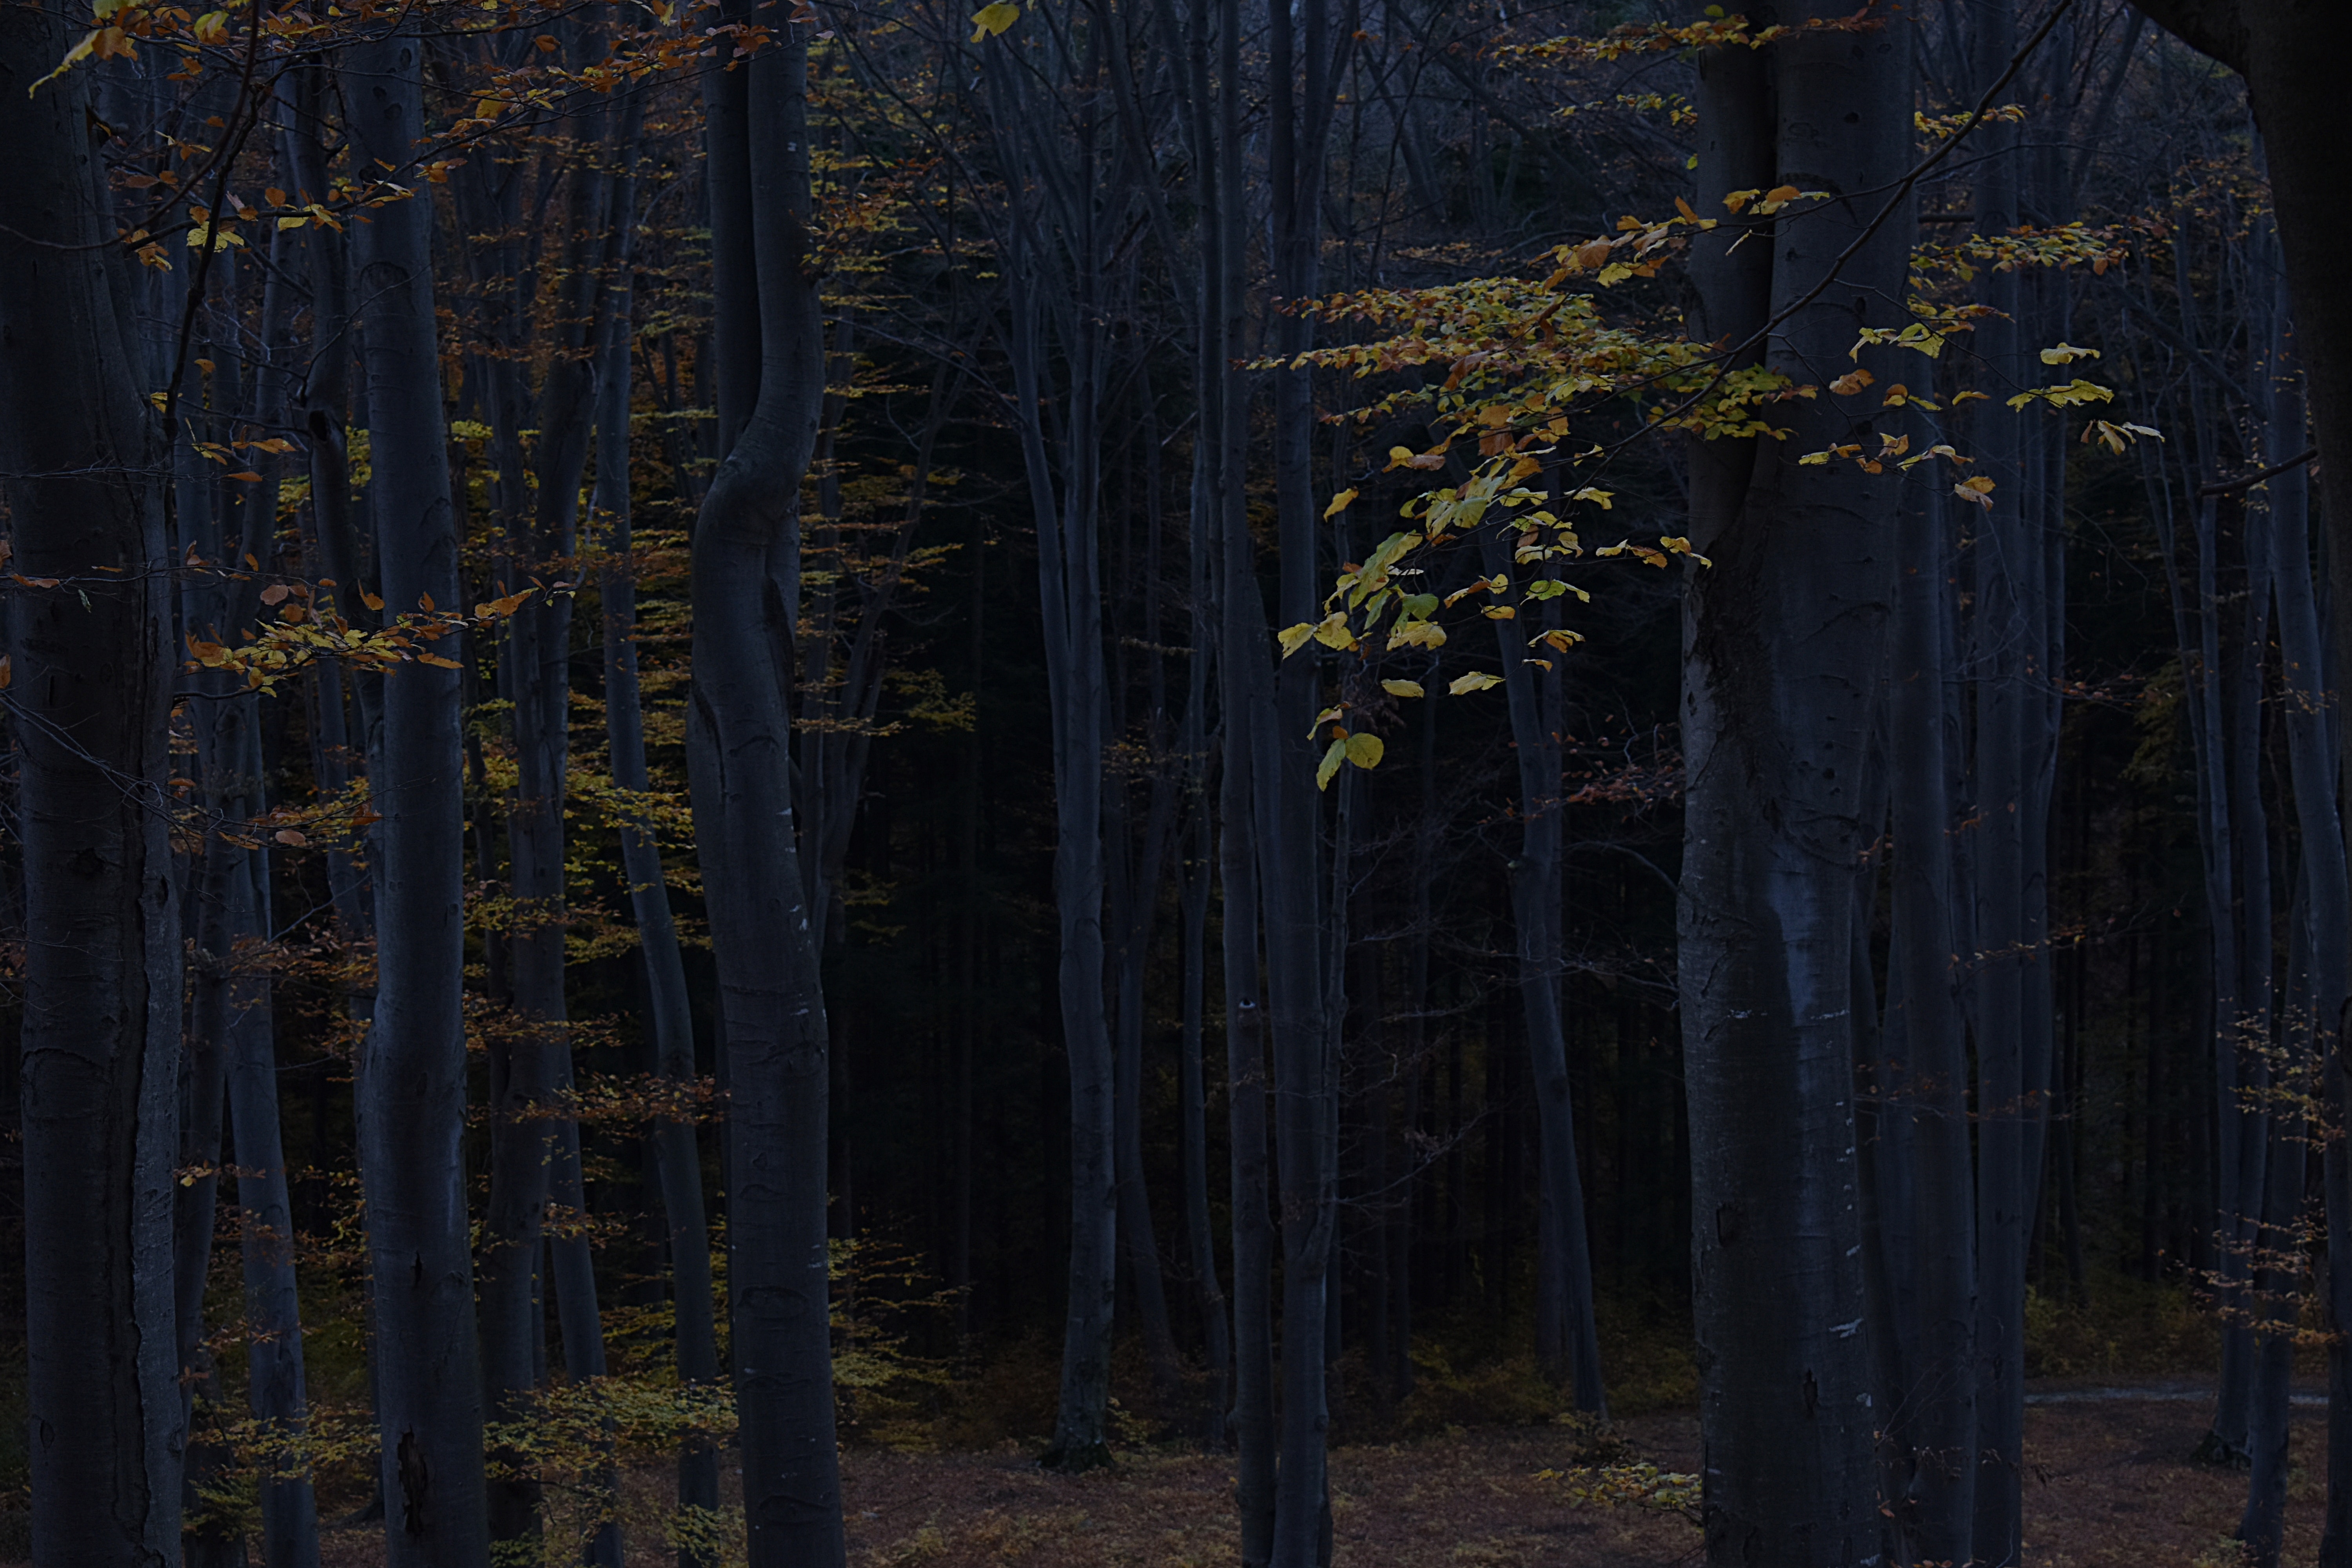
nature, forest, ecosystem, tree, woodland, spruce fir forest, woody plant, grove, light, darkness, temperate coniferous forest, atmosphere, deciduous, sunlight, leaf, temperate broadleaf and mixed forest, branch, biome, old growth forest, night, wood, autumn, plant, trunk, sky, tropical and subtropical coniferous forests, evening, grass, landscape, northern hardwood forest concept, computer wallpaper